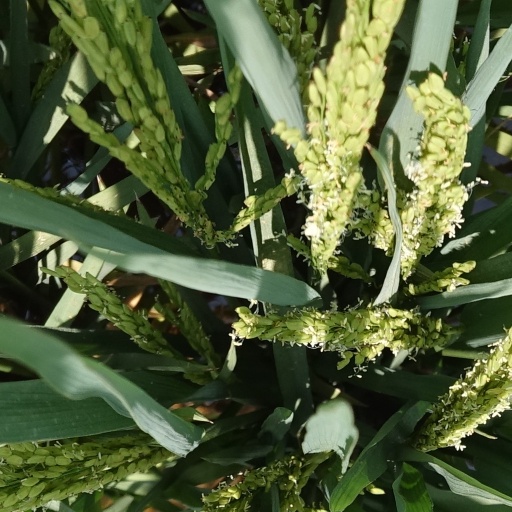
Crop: rice